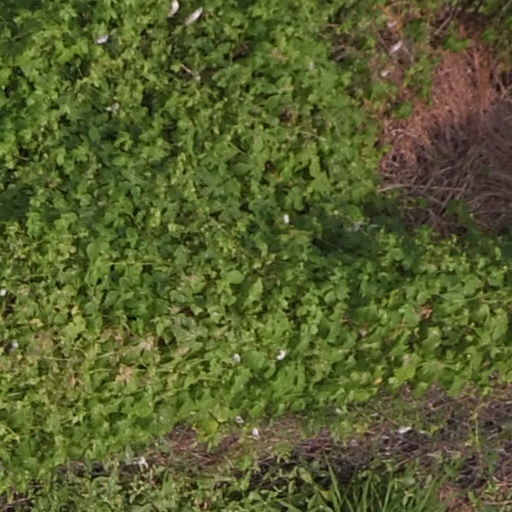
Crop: maize; corn